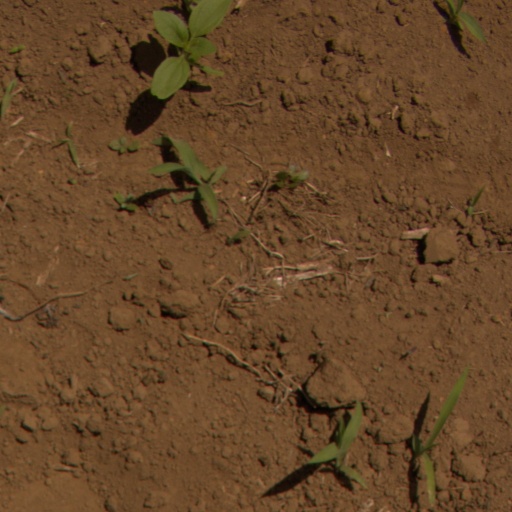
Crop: Jerusalem artichoke